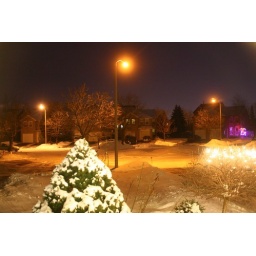
The view outside my parents' kitchen window in the first hour of 2009.